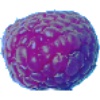
Label: Raspberry 1